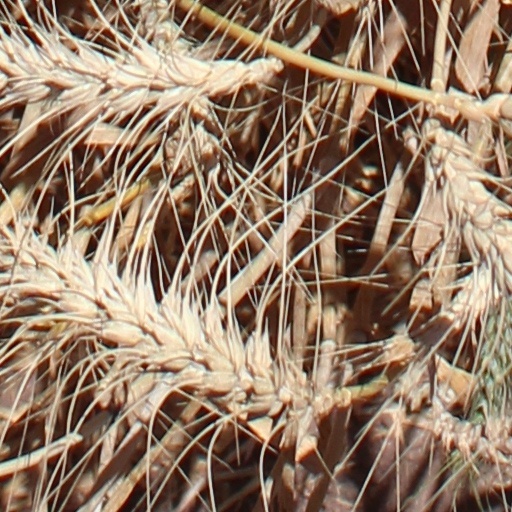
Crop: wheat